Stogovo

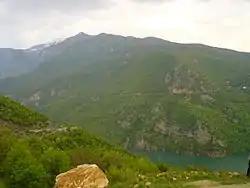
Mountain Stogovo by the Debar Lake

Mountain Stogovo can be easily reached by bus that goes from the capital of North Macedonia – Skopje to the town of Debar, at the place called "Boshkov most" (bridge). The nature is almost totally preserved on the range, because this mountain is far away from the large populated areas in the country and it is not frequently visited by mountain climbers.